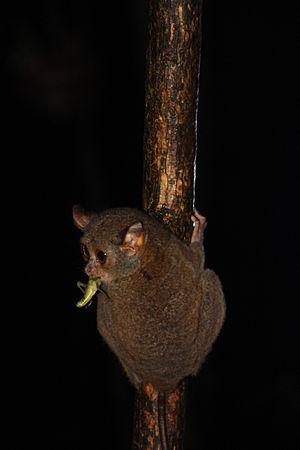
Tarsius (tarsier) de Sulawesi dans un arbre du Tangkoko National Park mangeant une sauterelle
Les tarsiers forment une famille de primates haplorhiniens vivant en Asie du Sud-Est, caractérisés par leurs yeux énormes et leurs pieds très développés.